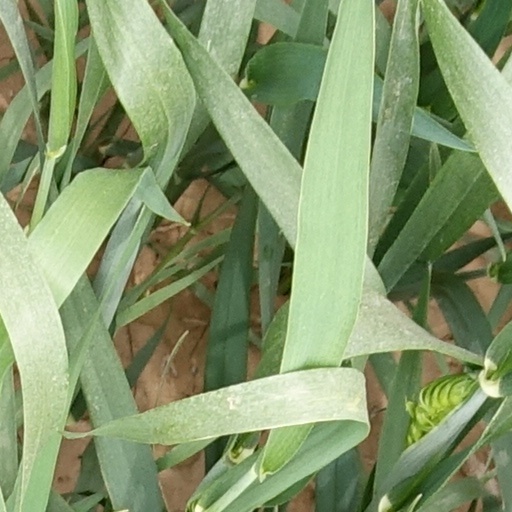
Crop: wheat